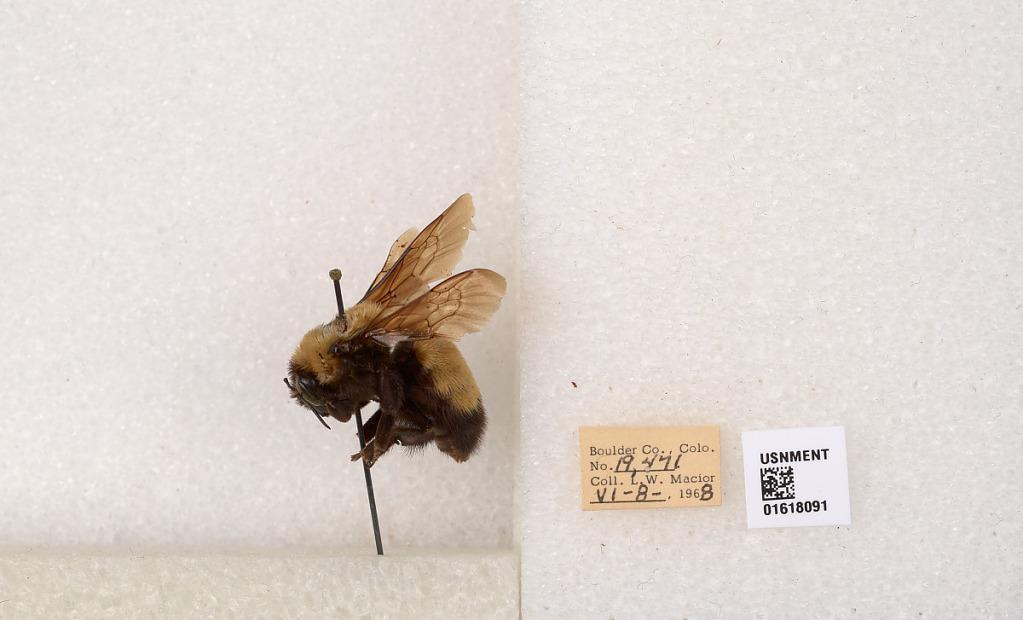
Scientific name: Bombus (Bombus) nevadensis Cresson
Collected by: L. Macior
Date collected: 1968-6-8
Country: United States
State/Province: Colorado
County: Boulder
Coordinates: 40.0925, -105.358